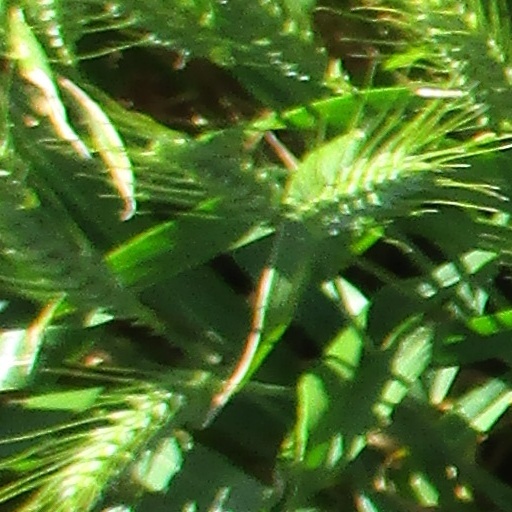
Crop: wheat